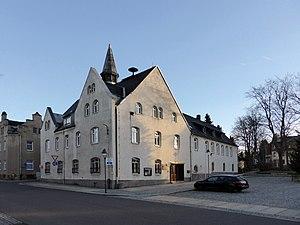
Zöblitz est une ancienne commune de Saxe, située dans l'arrondissement des Monts-Métallifères. Entre 1815 et 1945, c'était une ville frontalière entre la Prusse et la Saxe. Depuis le 31 décembre 2012, elle est rattachée à la ville de Marienberg.